Gnawi

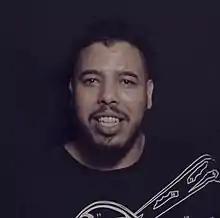

Mohamed Mounir (born 28 October 1988), better known by his stage name Gnawi, Lgnawi or Simo Lgnawi, is a Moroccan rapper from Salé, Morocco.